Ed Krupp

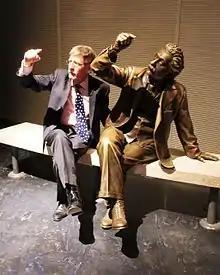
Ed Krupp with an Albert Einstein statue at Griffith Observatory

As early as 1978 Krupp was aware that the observatory would need a future restoration and that there was a need to update equipment and exhibits. So he and Harold and Debra Griffith co-founded the Friends of the Observatory (FOTO). FOTO aids the mission of the observatory in many ways. FOTO partnered with the city to renovate and expand the observatory raising US$30 million for the effort ($26 million in private funds). The observatory closed its doors in 2002 for the $93 Million dollar renovation and expansion. The entire project was spearheaded by Krupp, and the observatory reopened in the fall of 2006.